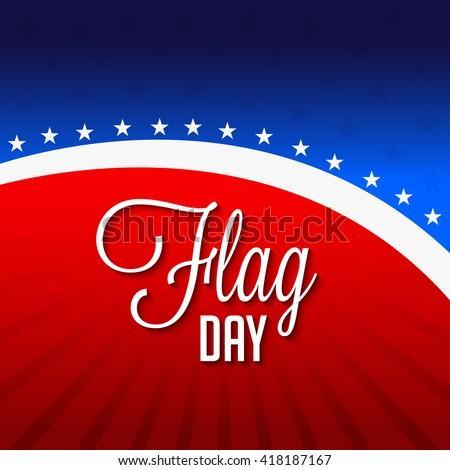
vector illustration of a background for holiday .